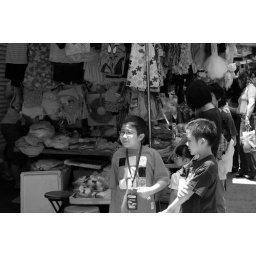
people in wanchai street market 02